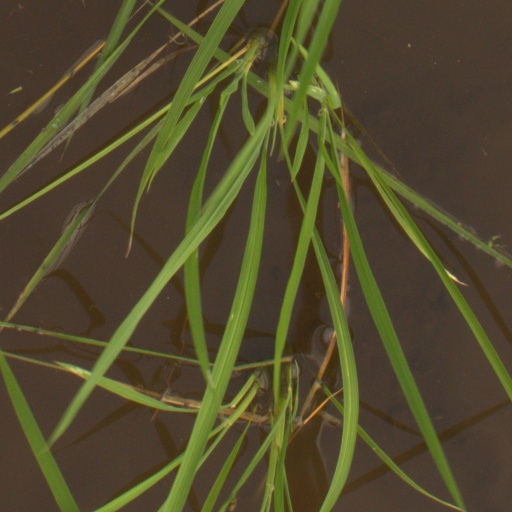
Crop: rice